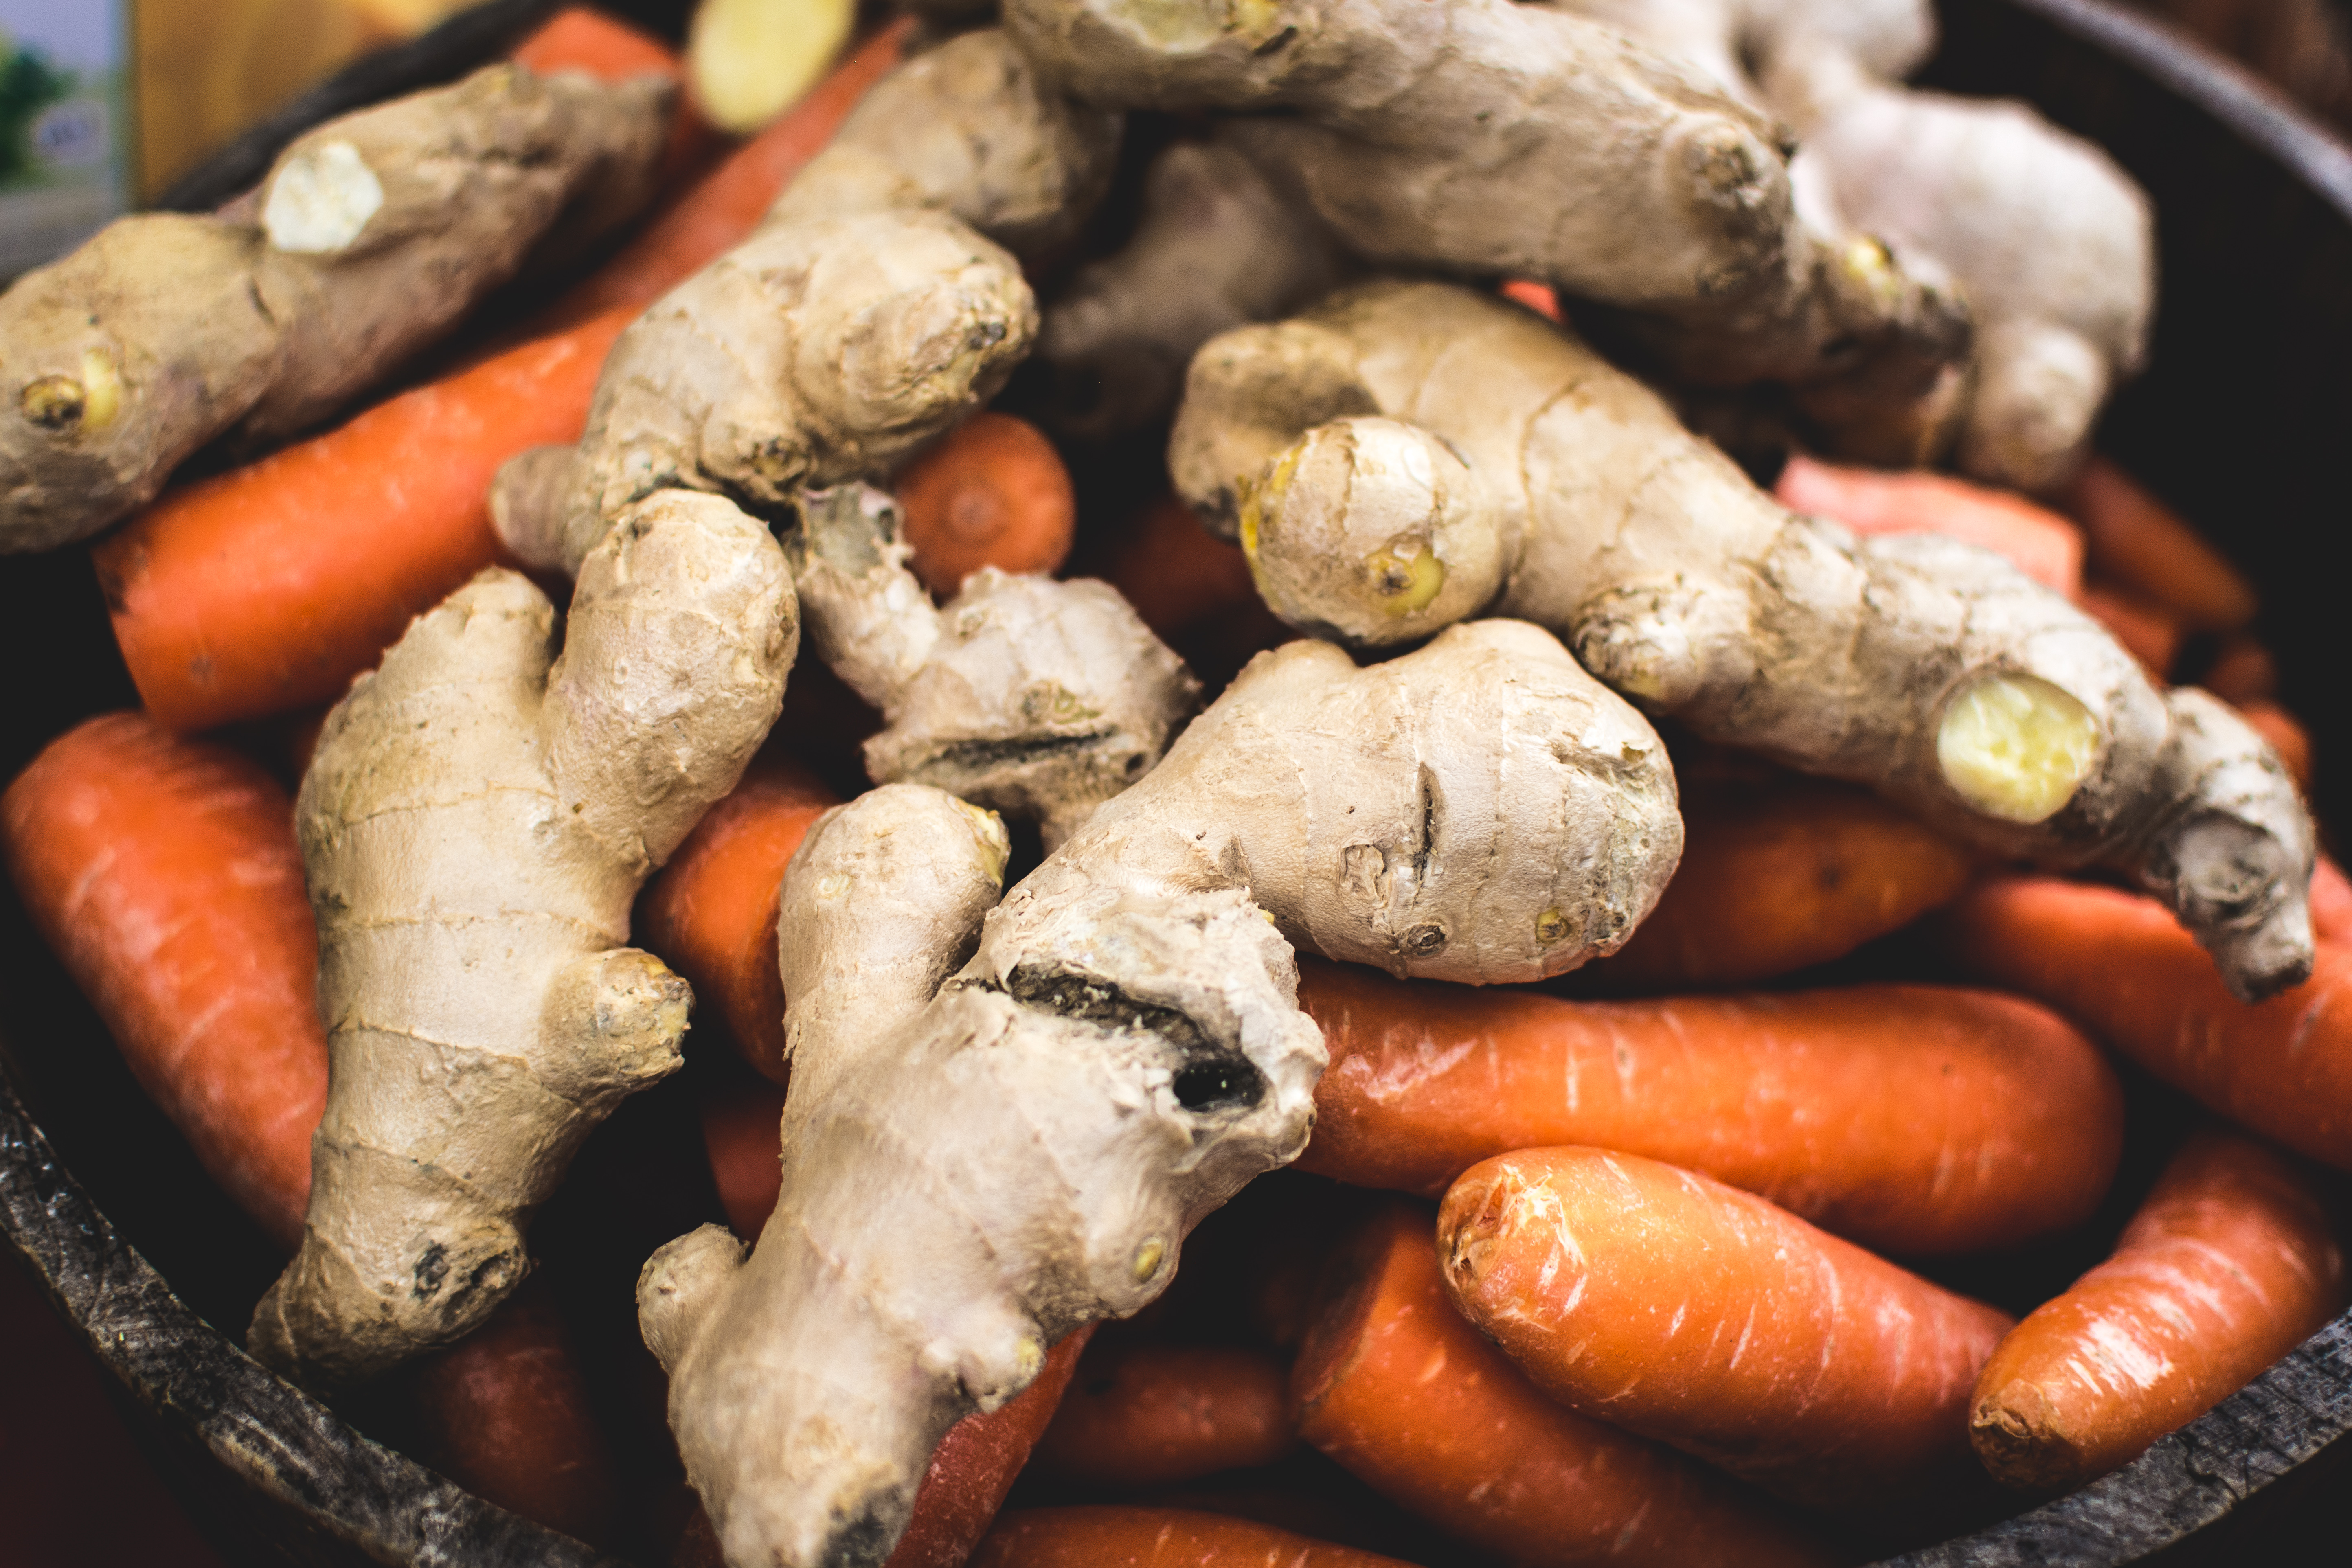
root vegetable, carrot, tuber, vegetable, zedoary, food, galangal, turmeric, Greater galangal, plant, baby carrot, curcuma, New Zealand yam, local food, produce, herb, jerusalem artichoke, Arracacia xanthorrhiza, herbaceous plant, ginger family, ingredient, perennial plant, zingiberales, comfort food